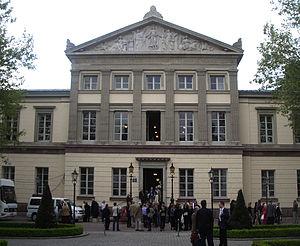
Göttingen aussi parfois nommée en français Gœttingue, Goettingue ou Gottingue est une ville d'Allemagne, dans le Land de Basse-Saxe, capitale du district du même nom. Elle se situe à mi-chemin entre Bonn et Berlin. Elle compte 116 891 habitants, dont 32 000 étudiants.
L’université Georg-August de Göttingen — en allemand Georg-August-Universität Göttingen, est une des plus célèbres universités allemandes, dont sont issus notamment des mathématiciens de grand renom. Située dans le Land de Basse-Saxe en République fédérale d'Allemagne, en tant qu'établissement consacré à l'enseignement et à la recherche, elle est aussi la plus importante université de cet état, de par le nombre d'étudiants qu'elle accueille. Fondée en 1734 sous le nom de Universitas Regiæ Georgiæ Augustæ par George II, roi de Grande-Bretagne et prince électeur de Hanovre, soucieux de promouvoir les idéaux du siècle des Lumières, elle en est aussi la plus ancienne. L'enseignement a commencé à y être dispensé en 1737.